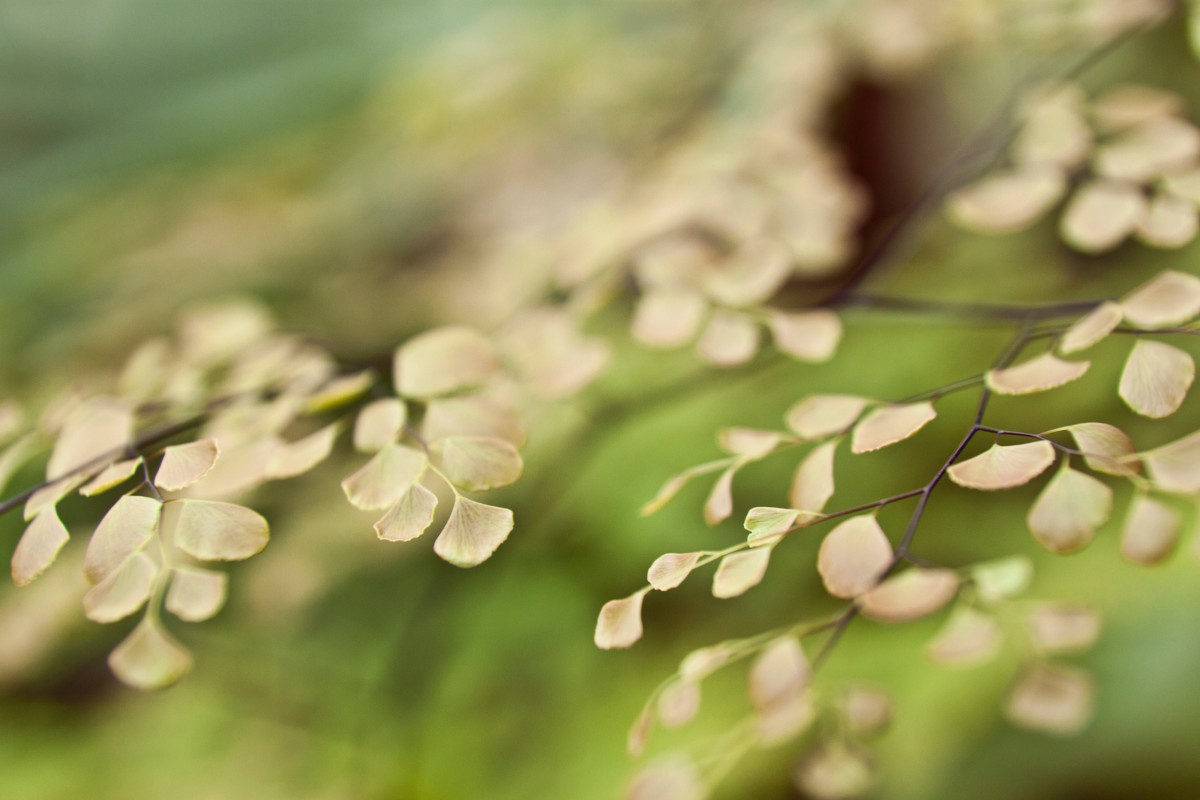
Tags: nature, branch, blossom, sunlight, leaf, flower, petal, green, botany, flora, close up, ecosystem, macro photography, flowering plant, grass family, plant stem